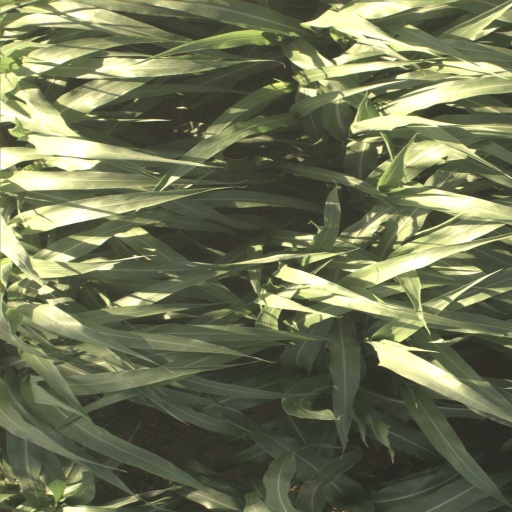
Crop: sorghum